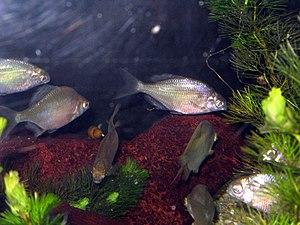
Acheilognathus est un genre de poissons téléostéens de la famille des Cyprinidae et de l'ordre des Cypriniformes. Acheilognathus est un genre de cyprinidés originaire d'Asie. Le nom est dérivé du grec, signifiant « sans », du grec « cheilos » qui signifie « lèvre » et du grec « gnathos » qui signifie « mâchoire ».